Alexander Vinokourov

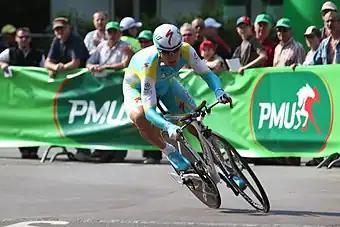
A cyclist riding a time trial while wearing a skinsuit.

Vinokourov, banned for a year after doping at the 2007 Tour de France, told the Belgian TV program "Sporza" that he wanted to race again in 2009. He said: I love cycling. I want to come back because I didn't want to end my career in this way. I feel as if I can win once again the big races.